Abraham Rogatnick

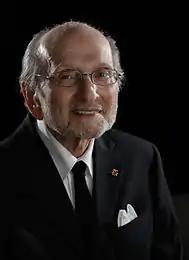

Abraham Jedidiah Rogatnick (27 November 1923 - 28 August 2009) was an American-born Canadian architect and professor.